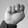
ASL letter: N